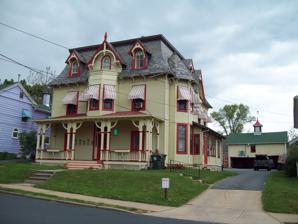
Building: Building at 140 W. Main Street
Country: United States of America
Year built: 1885
Historic house in Delaware, United States United States historic place Building at 140 W. Main Street U.S. National Register of Historic Places Building at 140 W. Main Street, April 2010 Show map of Delaware Show map of the United States Location 140 Main St., Newark, Delaware Coordinates 39°41′02″N 75°45′28″W / 39.683813°N 75.757790°W / 39.683813; -75.757790 Area 0.2 acres (0.081 ha) Built 1885 Architectural style Second Empire MPS Newark MRA NRHP reference No. 82002337 Added to NRHP May 7, 1982 Building at 140 W. Main Street is a historic home located at Newark in New Castle County, Delaware .  It was built in 1885 and is a three-story, L-shaped frame residence in the Second Empire style.  It was built as a single family home, but later divided into apartments.  Also on the property is a carriage house . It was added to the National Register of Historic Places in 1982. References